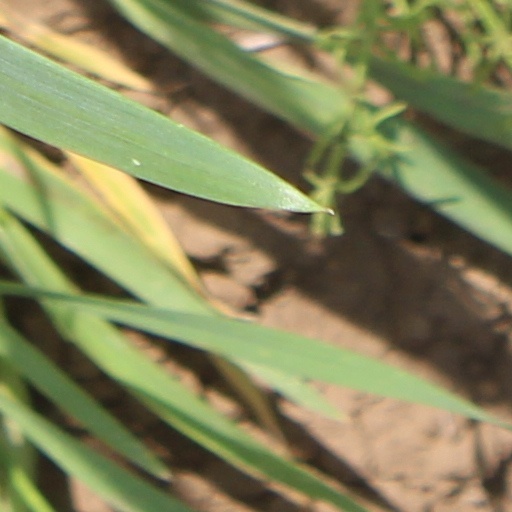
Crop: wheat